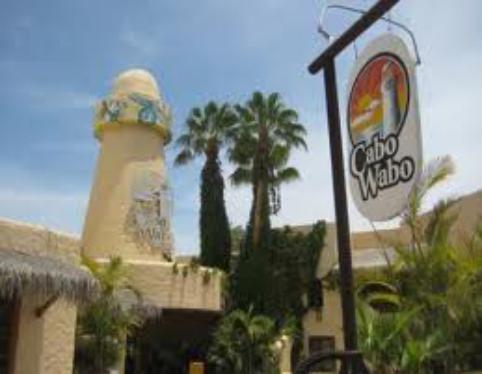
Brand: Cabo Wabo
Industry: Food